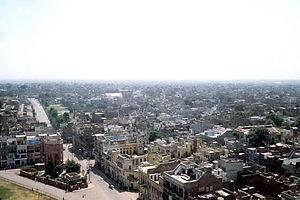
Pakistan Lahore - vue aérienne
Lahore est une ville du Pakistan située sur la rivière Ravi, affluent de l'Indus. Elle compte plus de onze millions d'habitants, faisant d'elle la deuxième ville du Pakistan après Karachi et la 45ᵉ du monde. Capitale de la province du Pendjab, elle est un grand centre universitaire et culturel et dispose de la plus grande mosquée d'Asie, Moyen-Orient exclu.